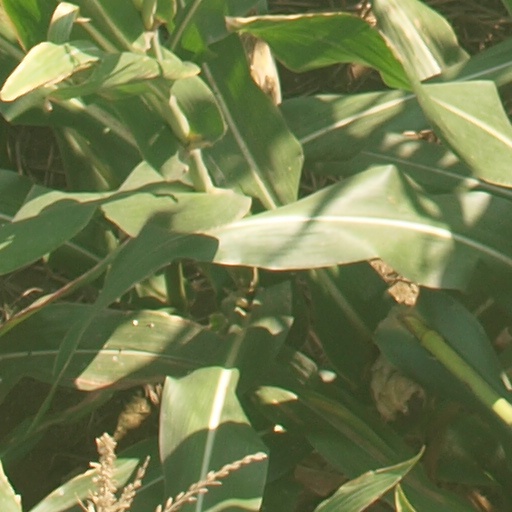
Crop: maize; corn